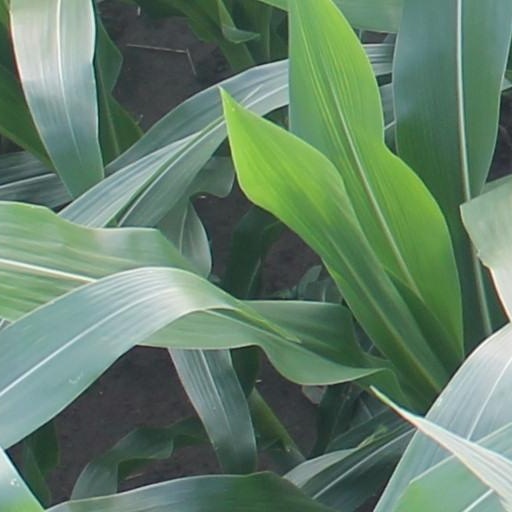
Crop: maize; corn